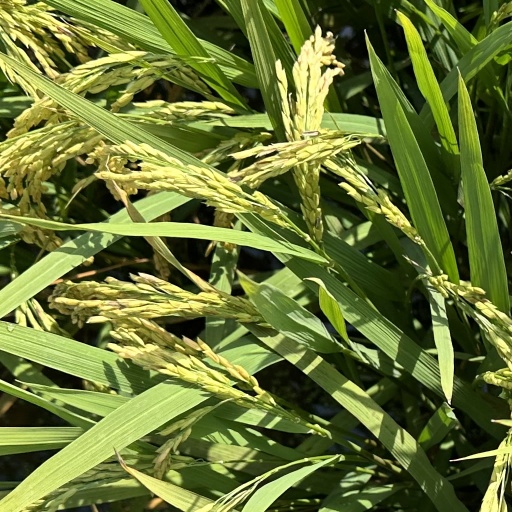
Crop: rice